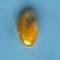
Maize quality: Good